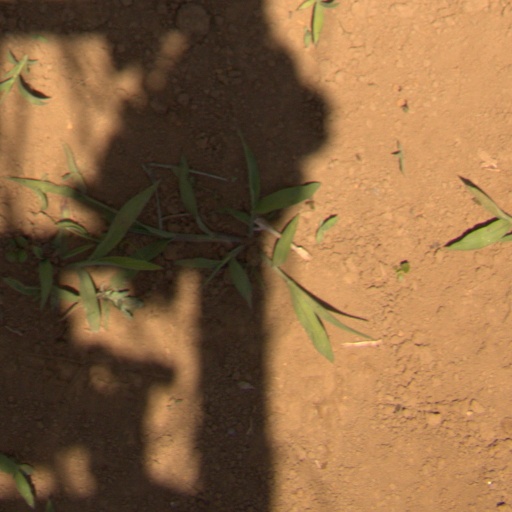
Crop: Jerusalem artichoke